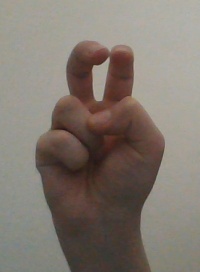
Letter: toot